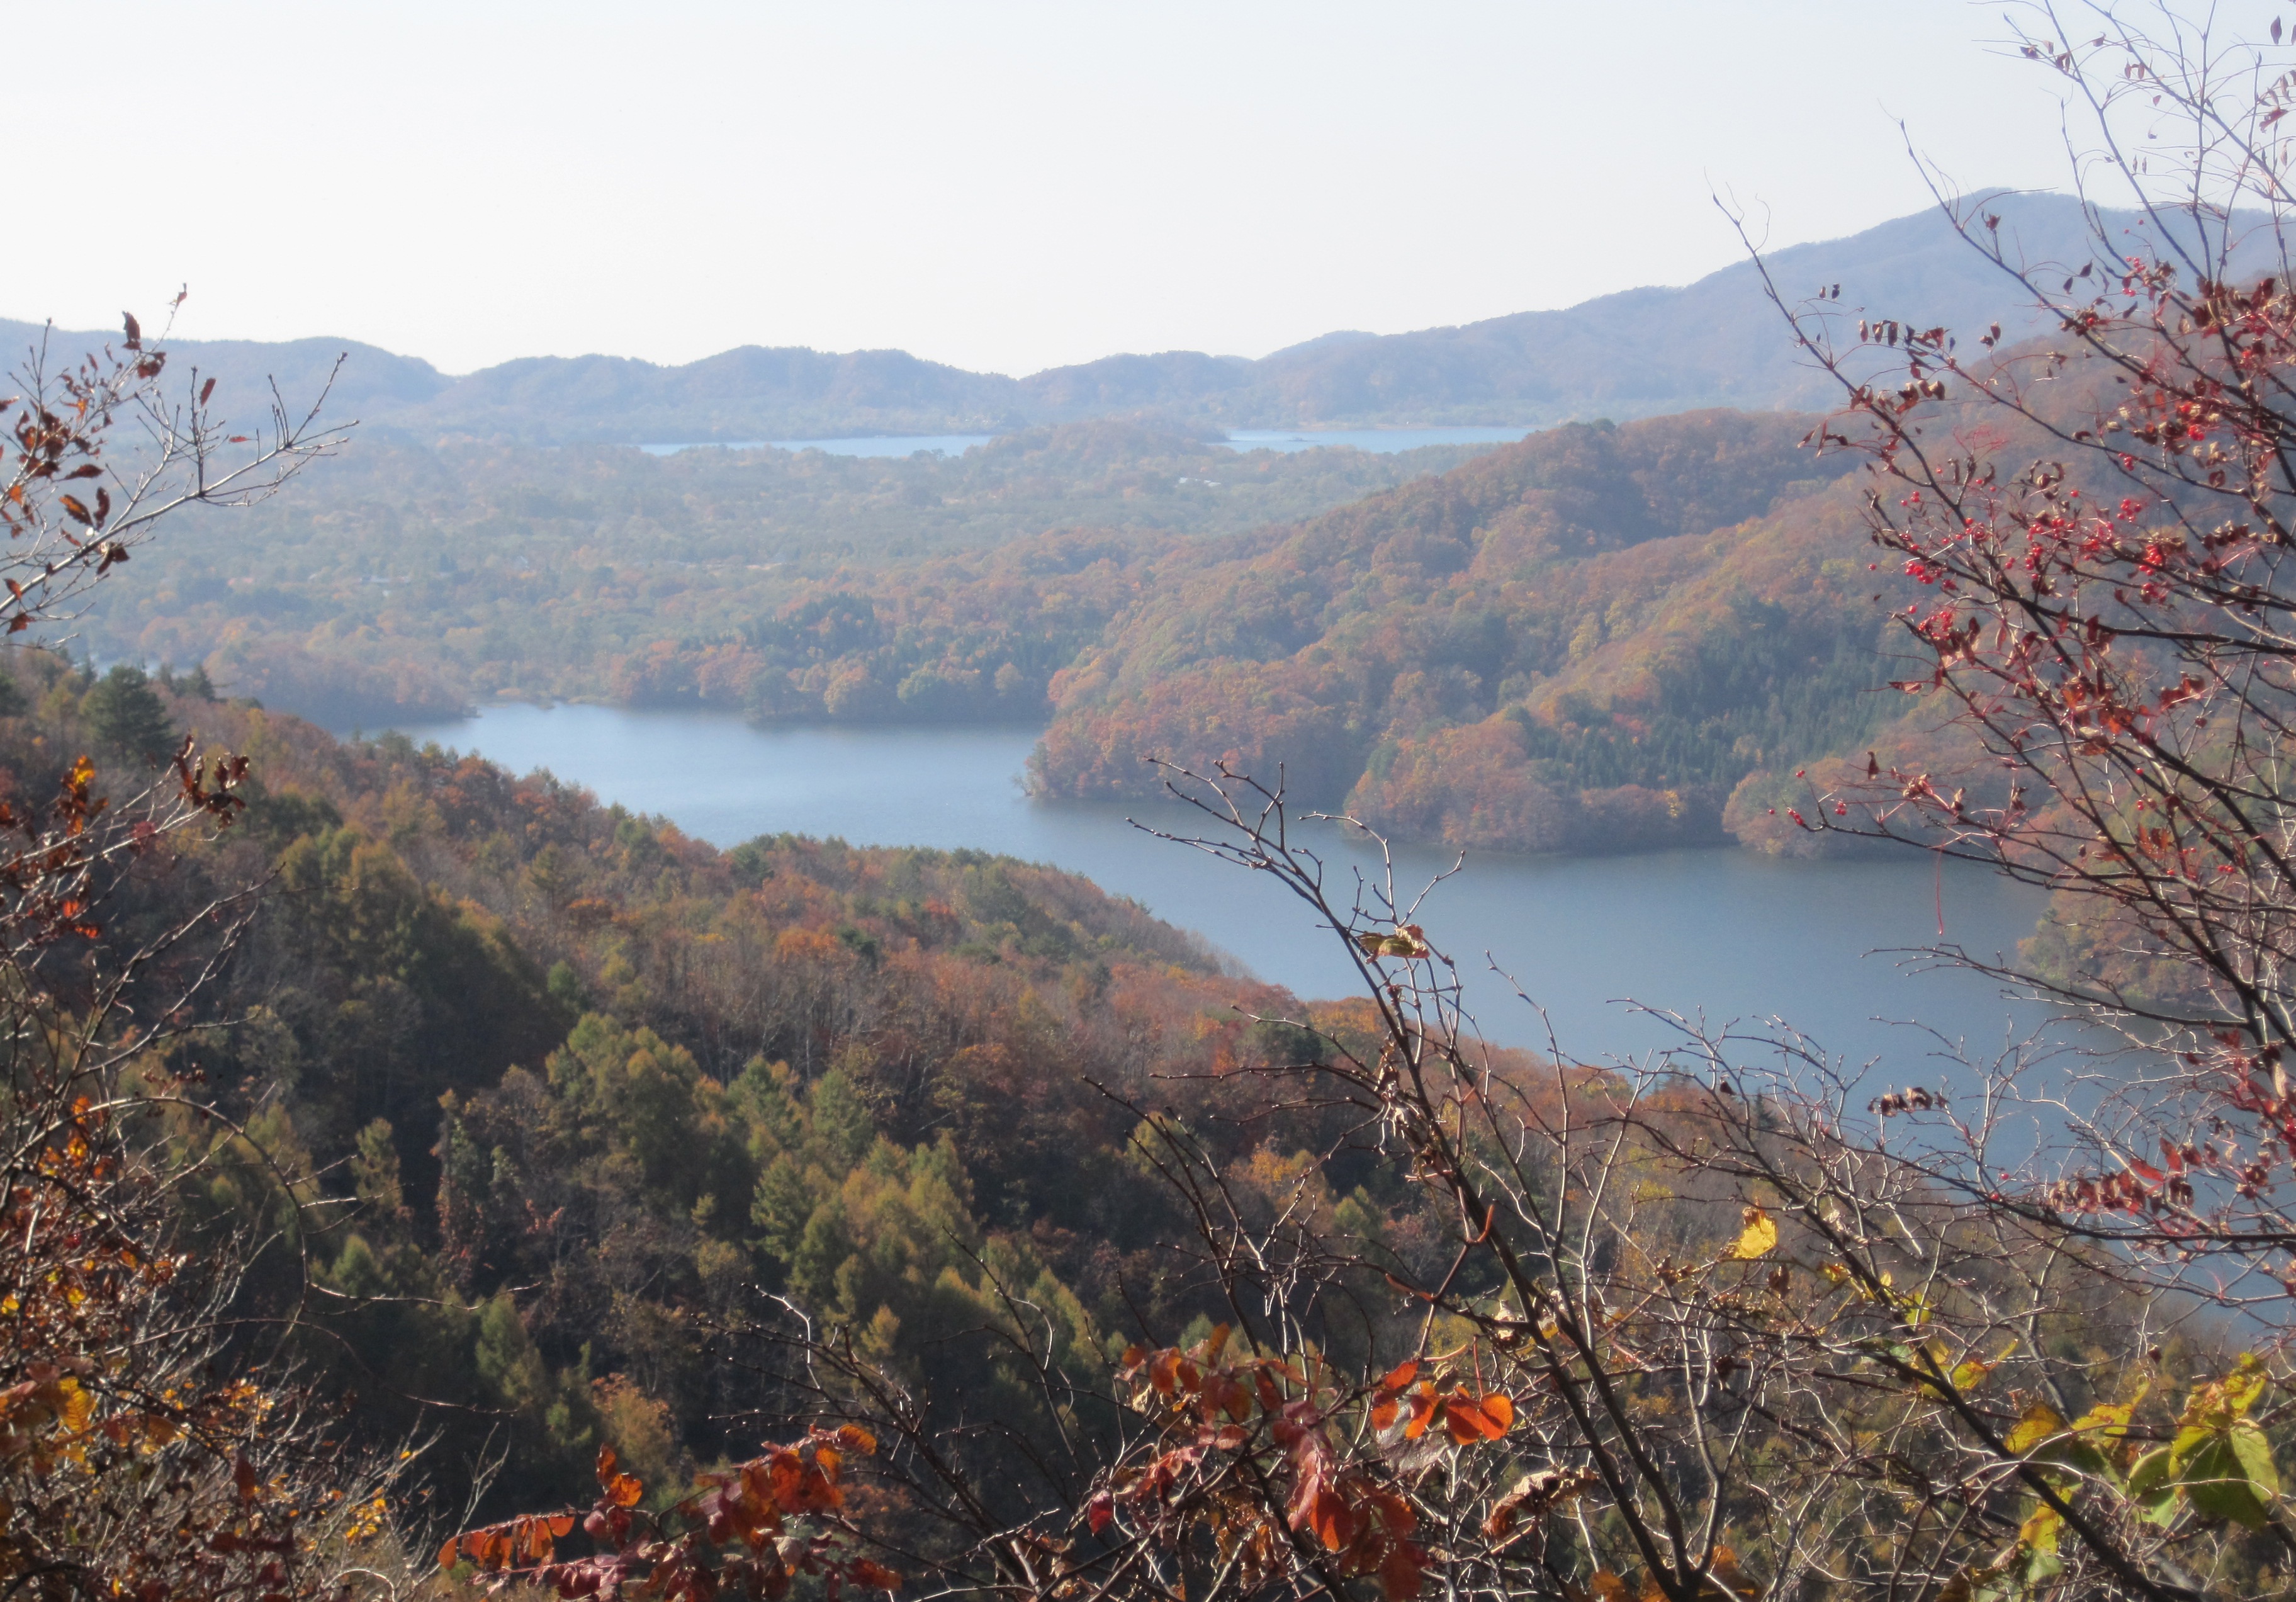
landscape, forest, mountain, flower, lake, river, autumn, reservoir, colorful, yellow, season, maple, body of water, woods, maples, loch, fallen leaves, autumnal leaves, fall of japan, arboretum, ginkgo biloba, atmospheric phenomenon, geological phenomenon